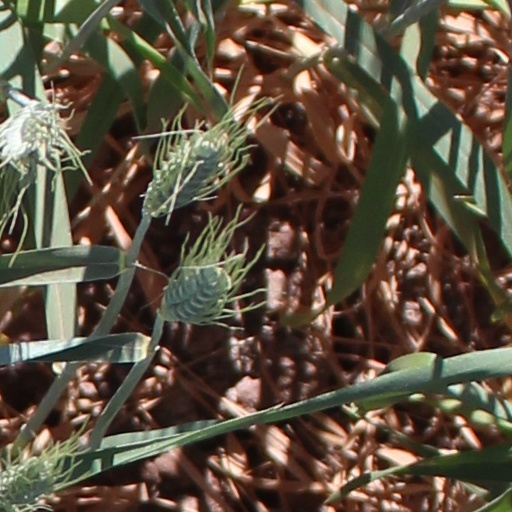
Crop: wheat